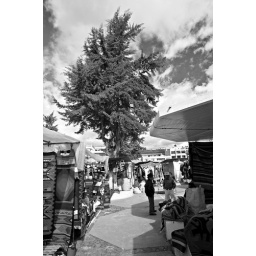
A tree within the Otavalo market in Ecuador